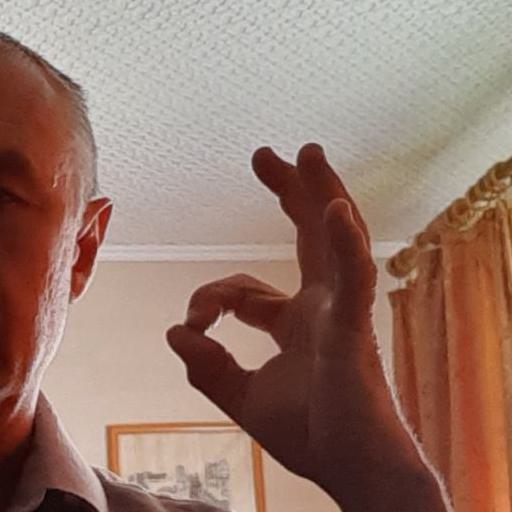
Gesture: ok